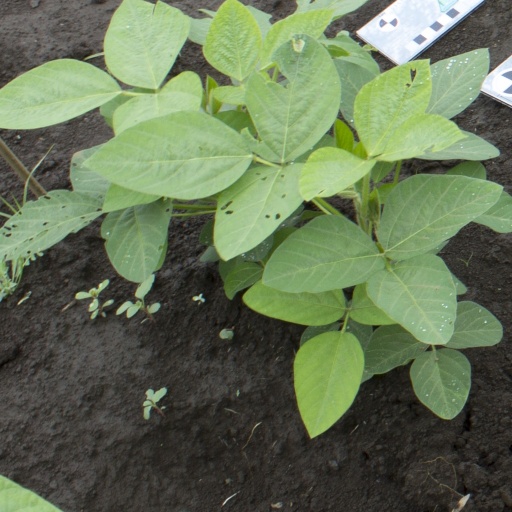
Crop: soybean